Garden of Delete

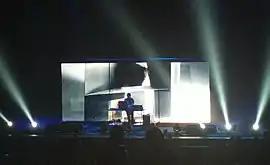
OPN opening for Nine Inch Nails and Soundgarden on their 2014 arena tour

After completing the tour and returning to Brooklyn, Lopatin rented a small, windowless basement studio and began working on sketches for an album. Wanting to experiment with pop music, he initially conceived "Garden of Delete" in its untitled form as a project incorporating and manipulating samples of unheard vocal outtakes from singers such as Justin Bieber and Taylor Swift, which he speculated as being "cold-cut ends" and "dollar-fifty-a-pound bullshit". Unable to contact any managers, he chose to "just pretend to be them", and the initial concept was disregarded in favor of new themes of "dealing with puberty and how your pubescent body is essentially the staging area for all this mutation". The project's main inspirations included the style of curation on the pop music video hosting service Vevo, satellite radio stations oriented around heavy metal such as Ozzy's Boneyard and Lithium, and the critical theory of the French philosopher Julia Kristeva, in particular her influential 1980 work "Powers of Horror". About the latter, Lopatin explained, [Kristeva] talks about the abject things that come out that we have desire to see. So the things that we try to contain within us is like this pre-semiotic reality and society is the way we want to present ourselves [...] And yet, when the stuff comes out — like, you sneeze and you kind of want to look at the napkin for a second [...] So I started thinking, that's a good formal constraint, like how do I kind of vaguely represent things that leak or things that are kind of disgusting but still seductive? Lopatin was additionally inspired by an exhibition by the American visual artist and earlier collaborator Jacob Ciocci, featuring a virtual Max/MSP instrument which sporadically played minuscule clips from a multitude of amateur metal drummers sourced from YouTube. He aimed to orient his new music around drums, as his work had previously focused solely on melodies. The isolated recording environment equally encouraged an abrasive and dense sound compared with his earlier work, with Lopatin saying that he "was making pretty aggressive, nihilistic stuff early on and kind of went away from that for a bit. In some ways I feel like I’m back now."